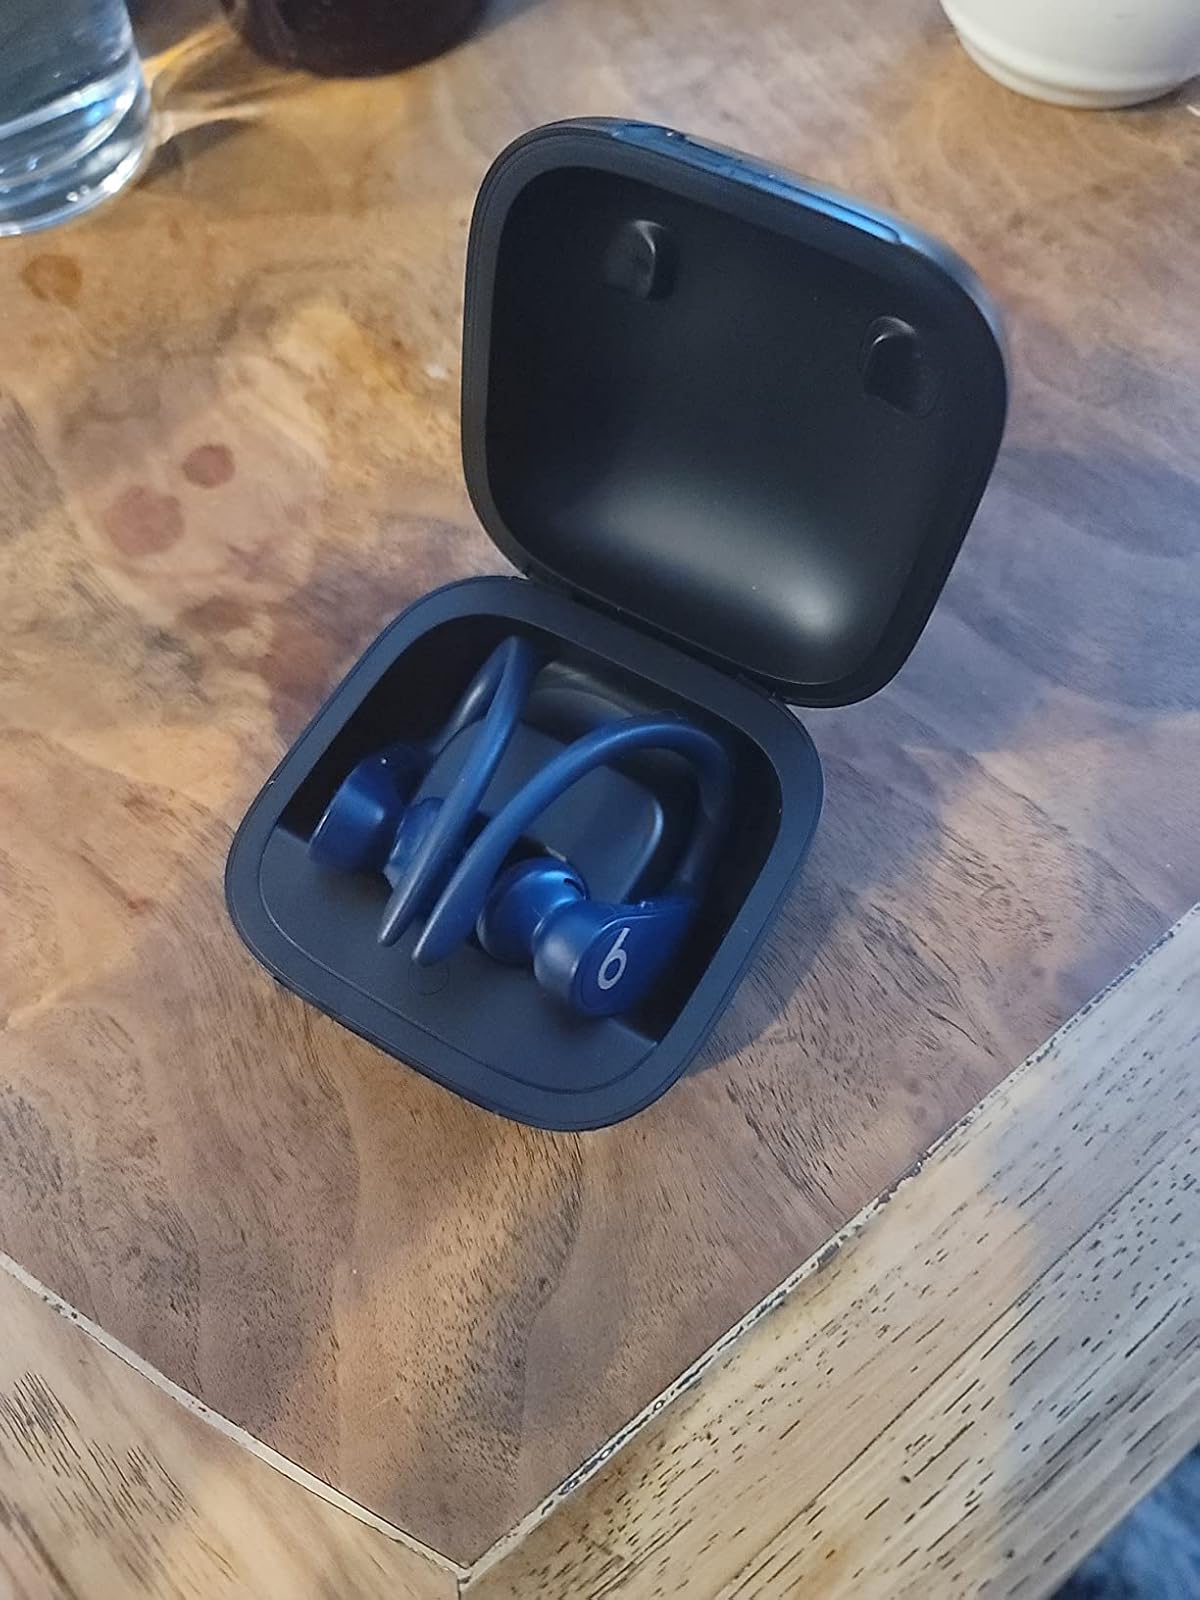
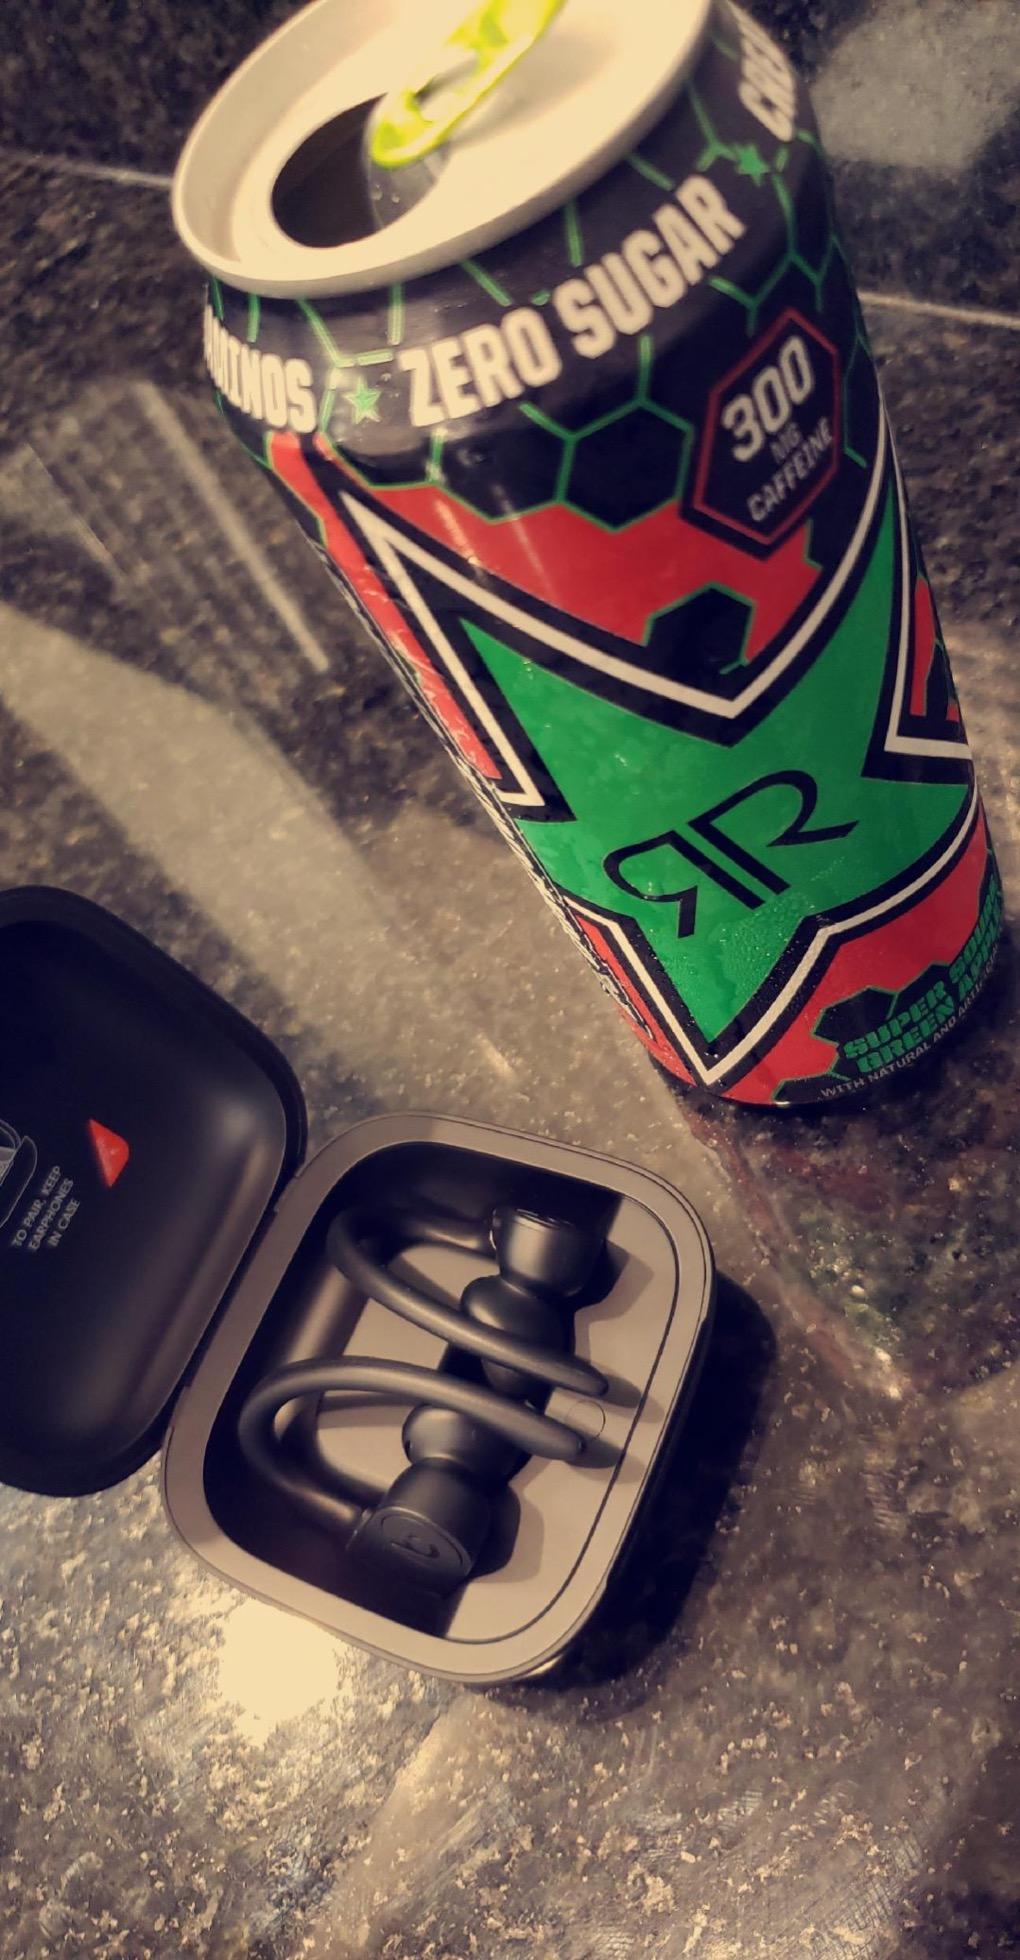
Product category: earbuds
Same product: yes